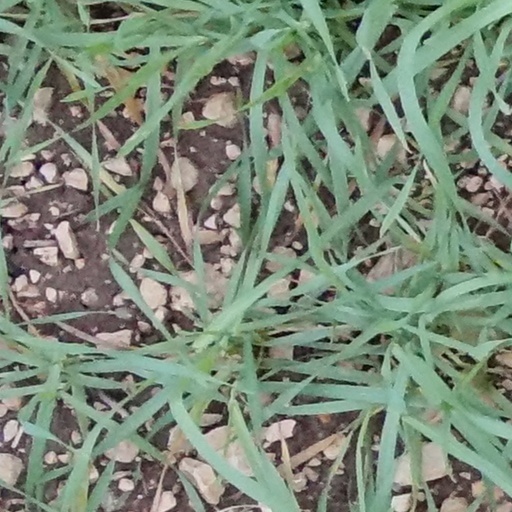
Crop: wheat